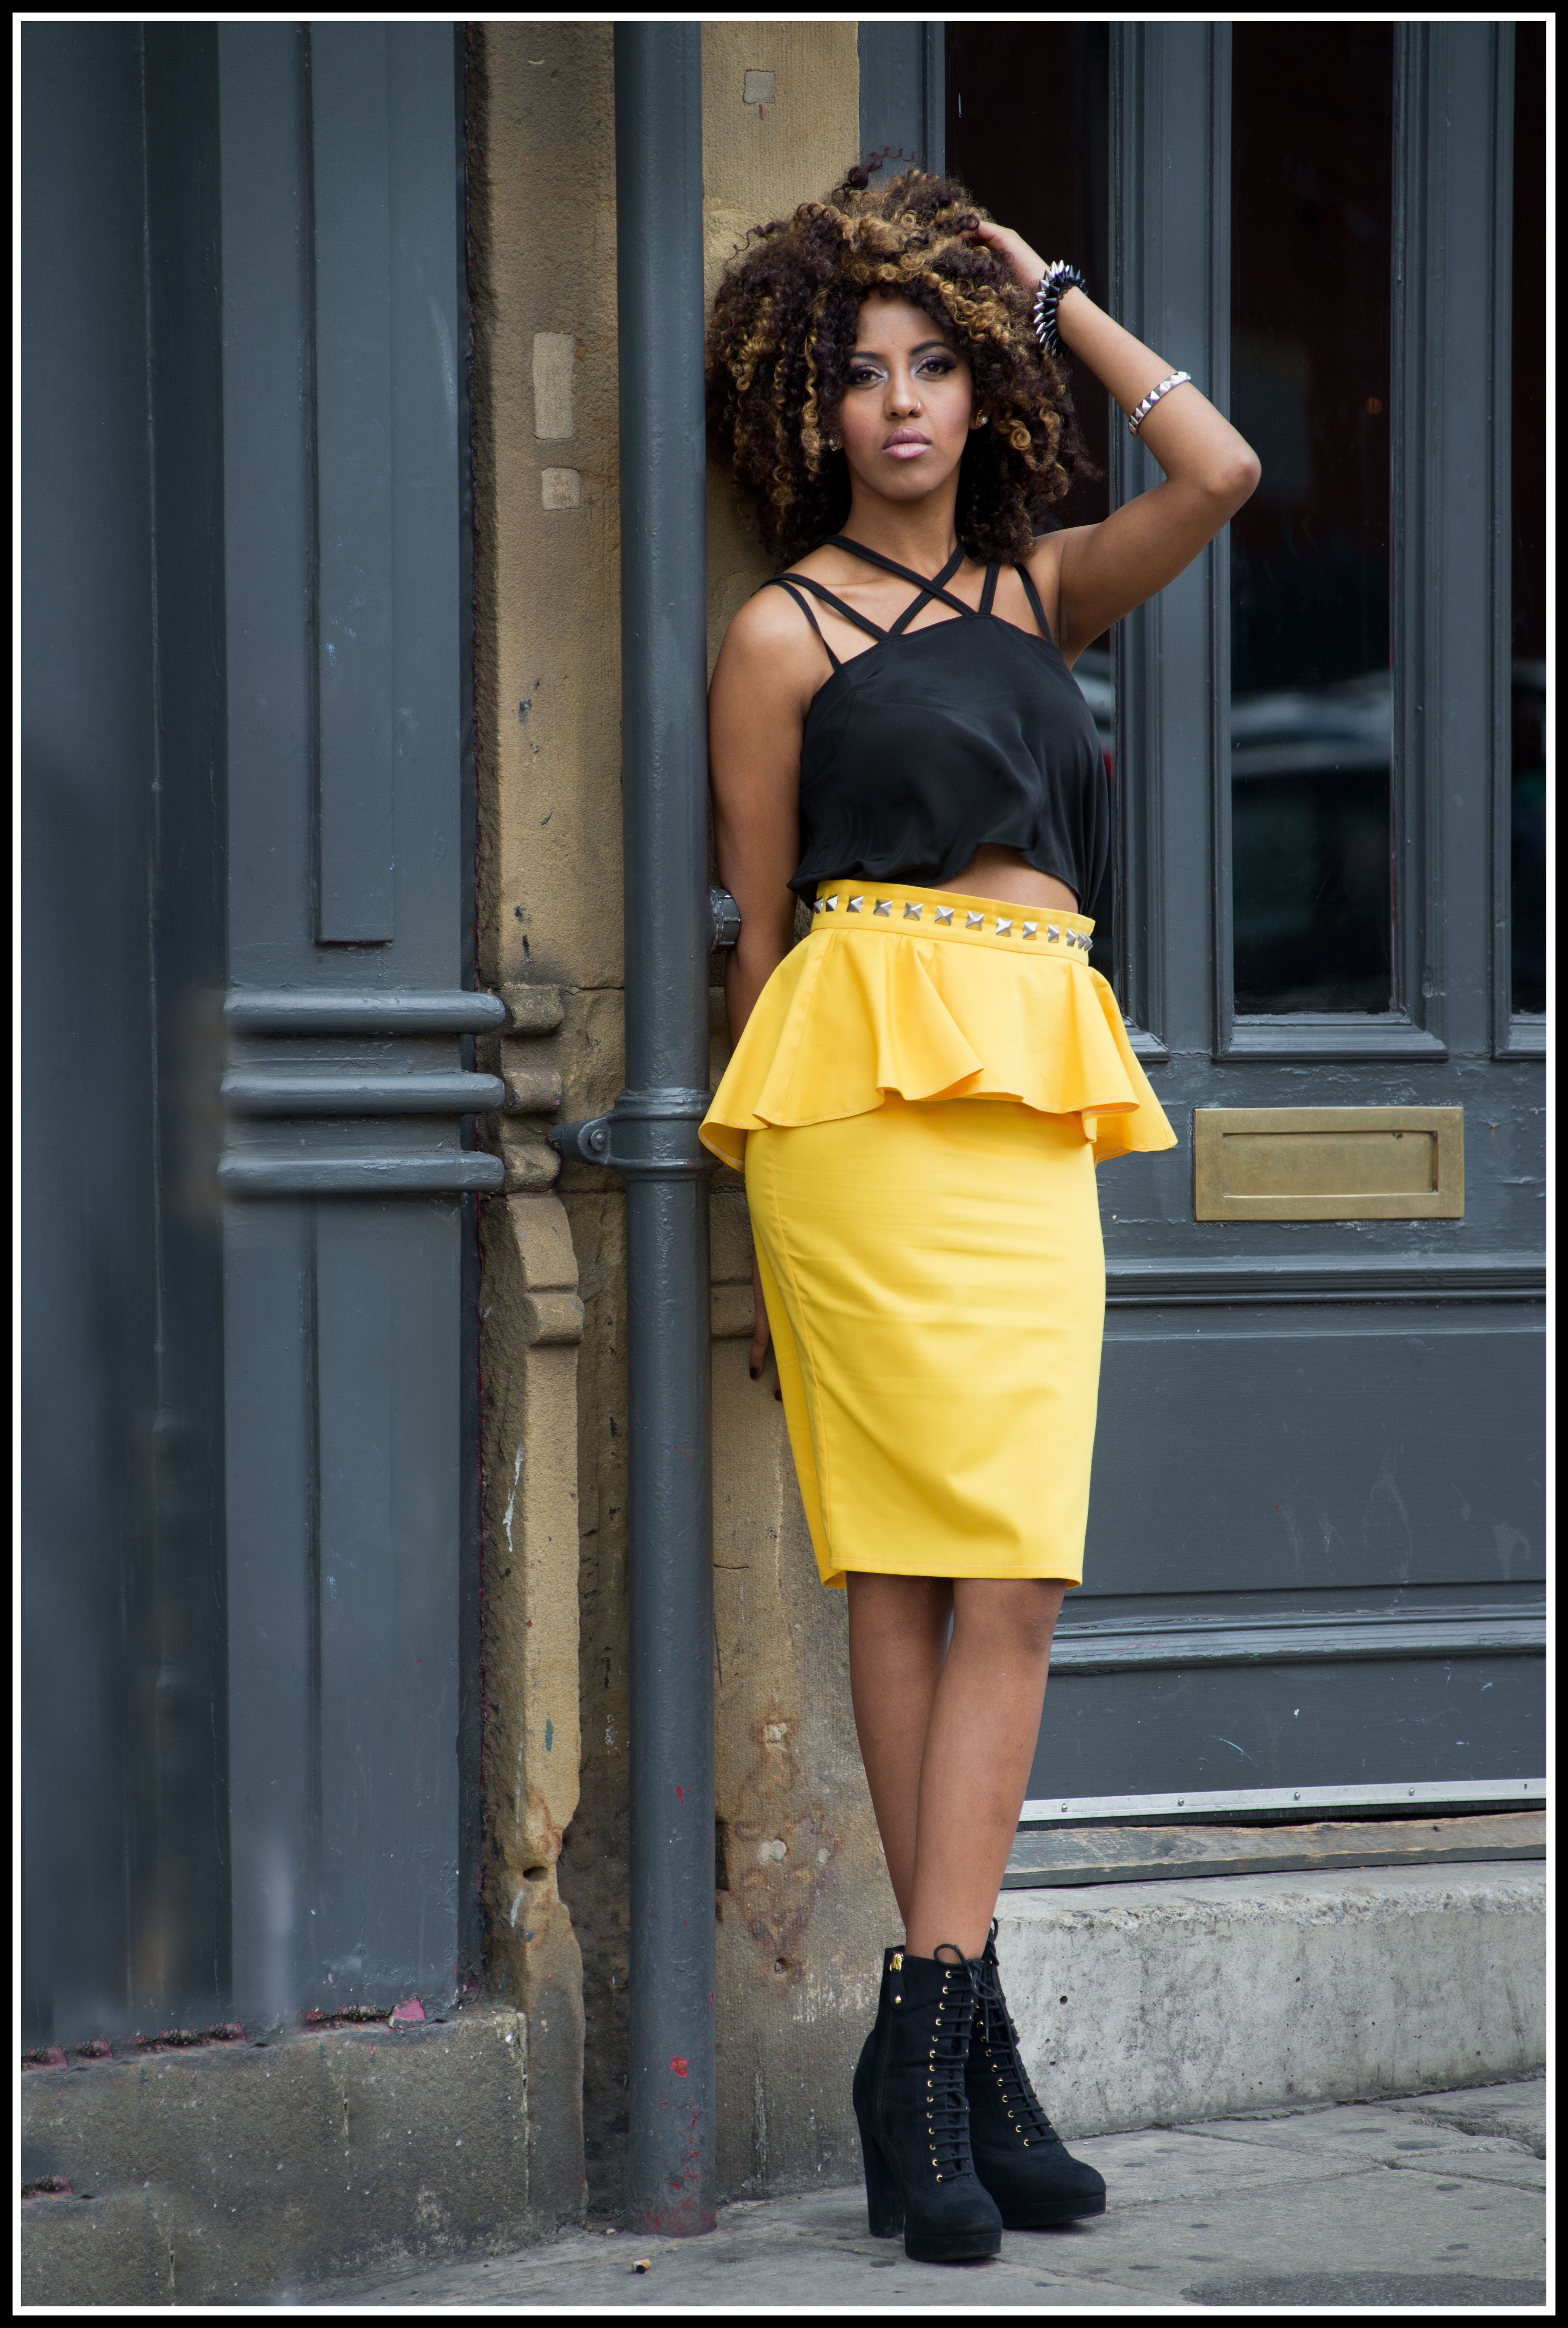
hair, street, city, urban, land, pavement, female, leg, shop, store, model, spring, fashion, professional, nikon, clothing, yellow, lady, streetphotography, shoes, yorkshire, festival, dress, gold, heels, tall, pose, beauty, skirt, nikkor, caribbean, costume, protrait, blouse, actress, coloured, leedspride, abdomen, photo shoot, cocktail dress